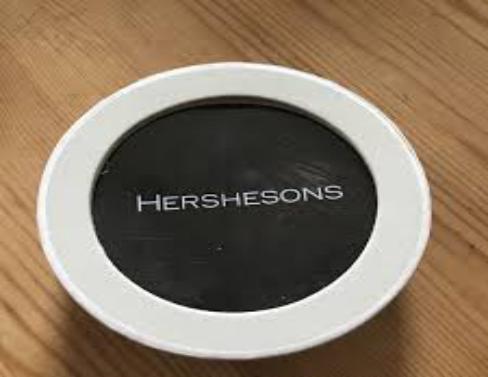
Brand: hershesons
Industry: Necessities